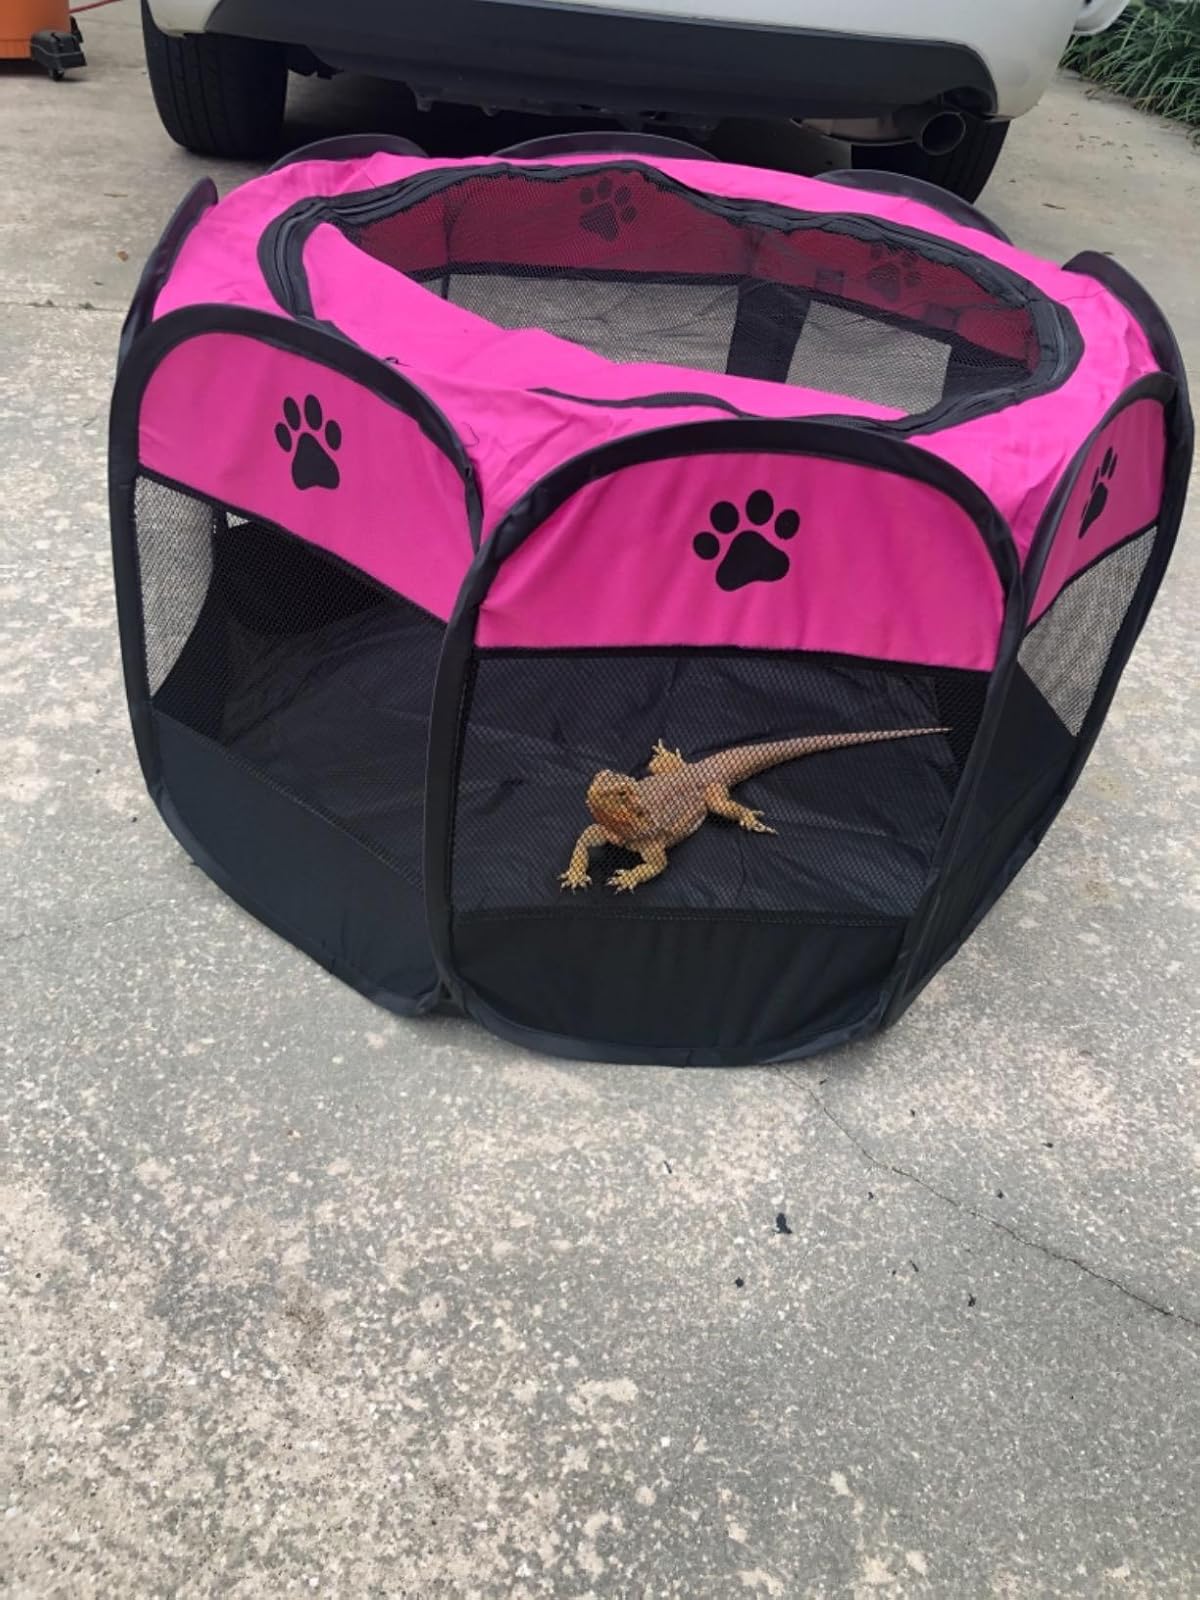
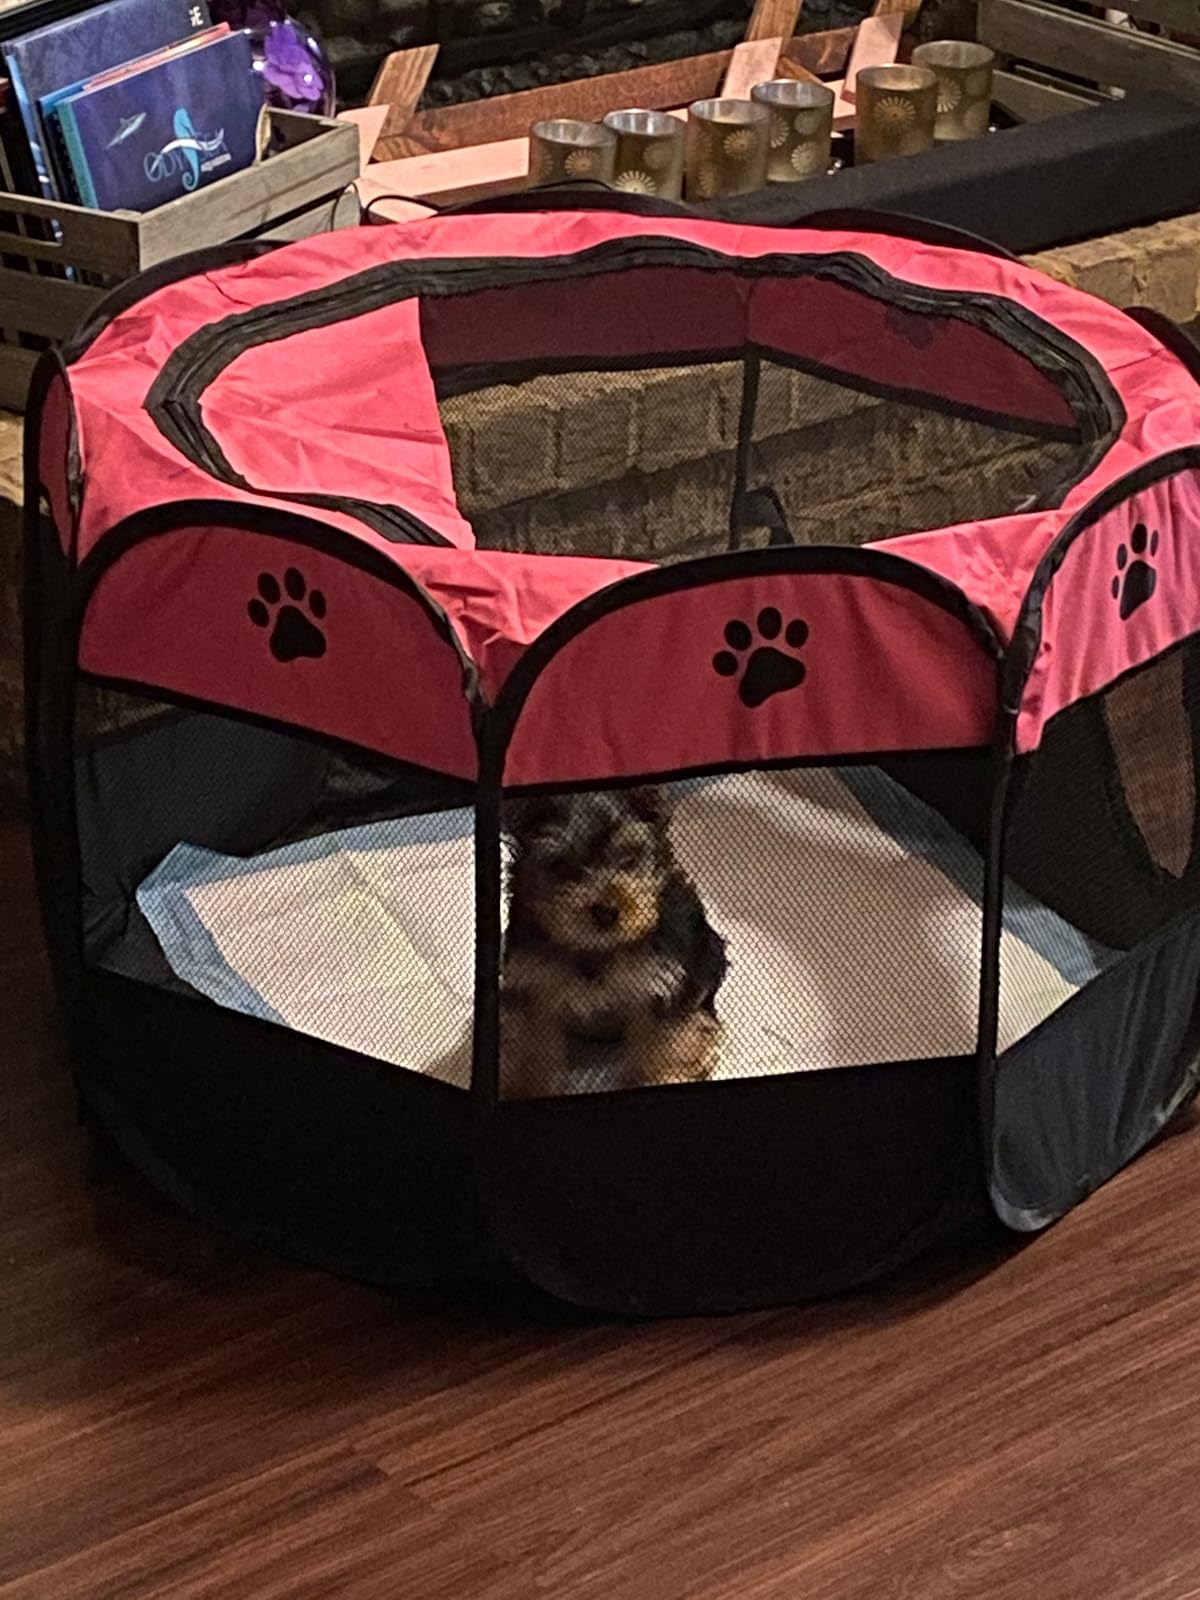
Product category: items_kennel
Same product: yes